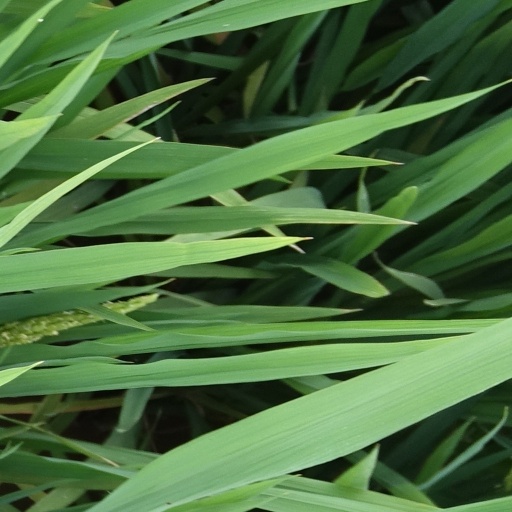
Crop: rice